Liu Shiying (architect)

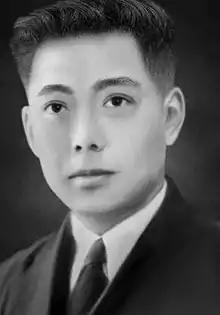
Liu Shiying

Liu Shiying (26 October 1893 – 15 July 1973), also known as Feixiong, was a Chinese architect and educator. Liu Shiying had five major contributions to the history of Chinese architecture: